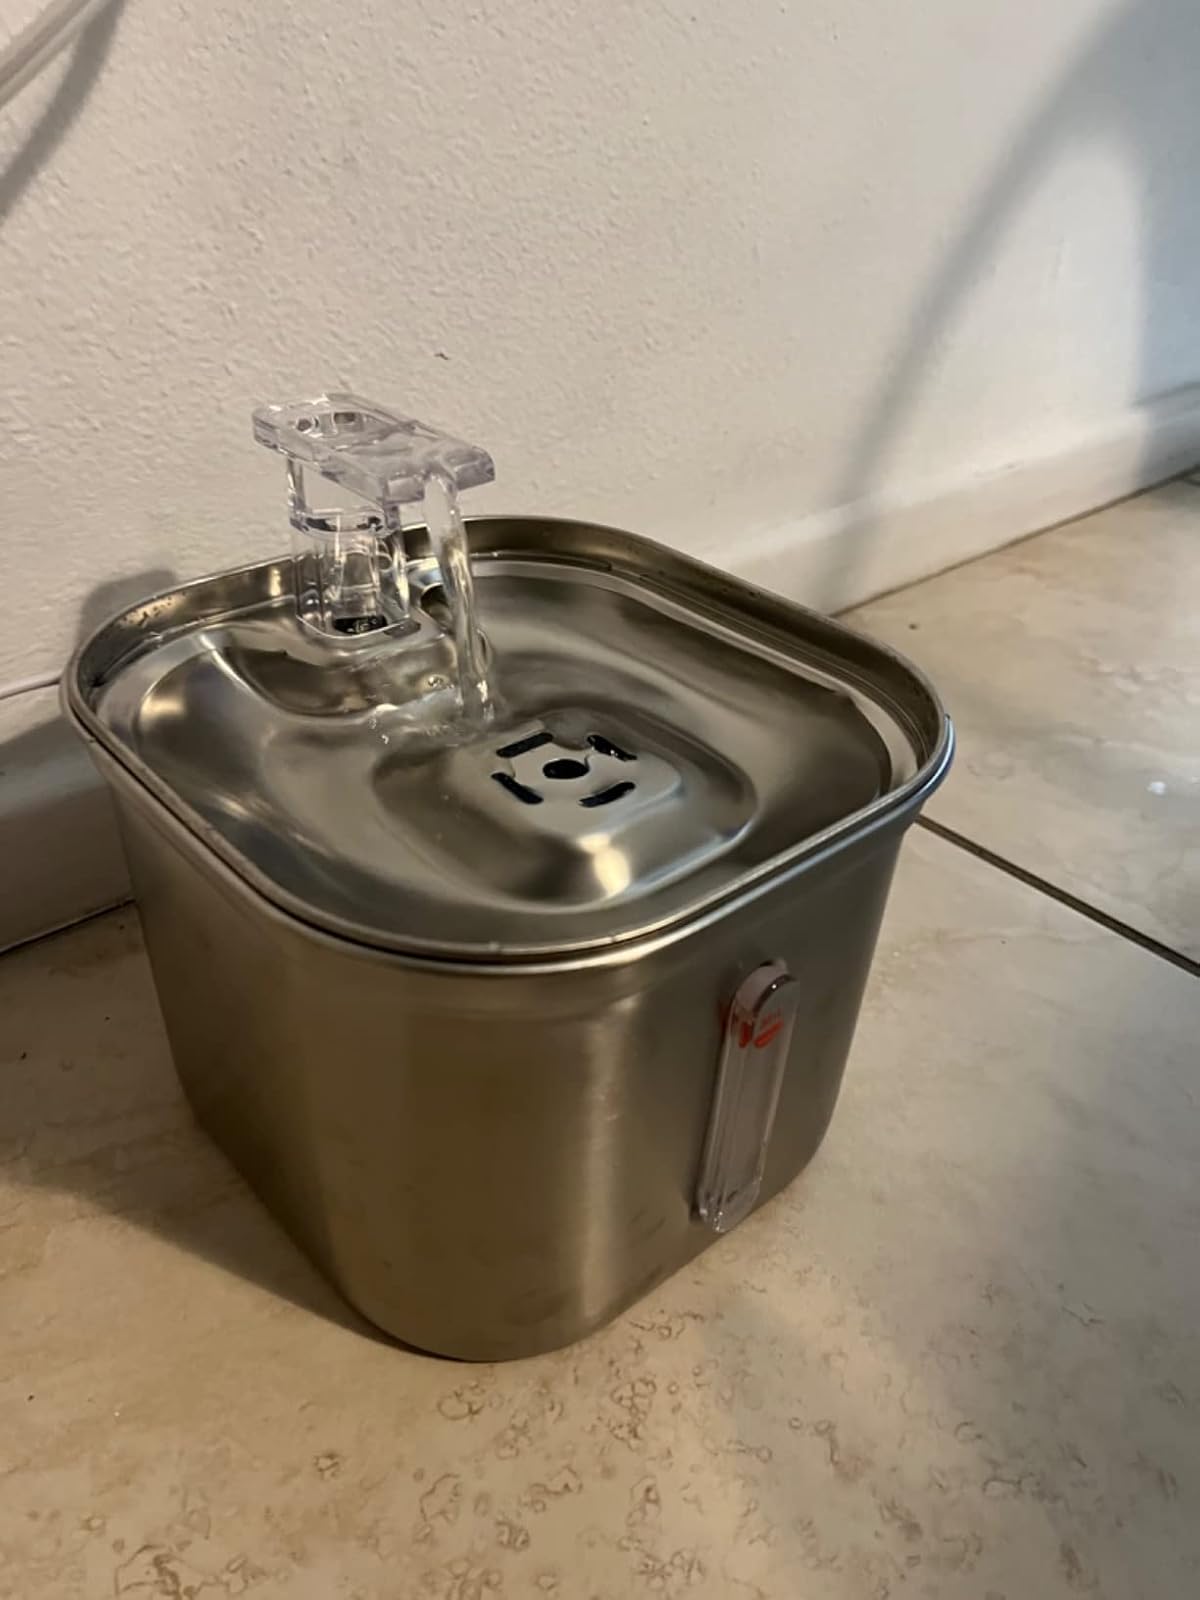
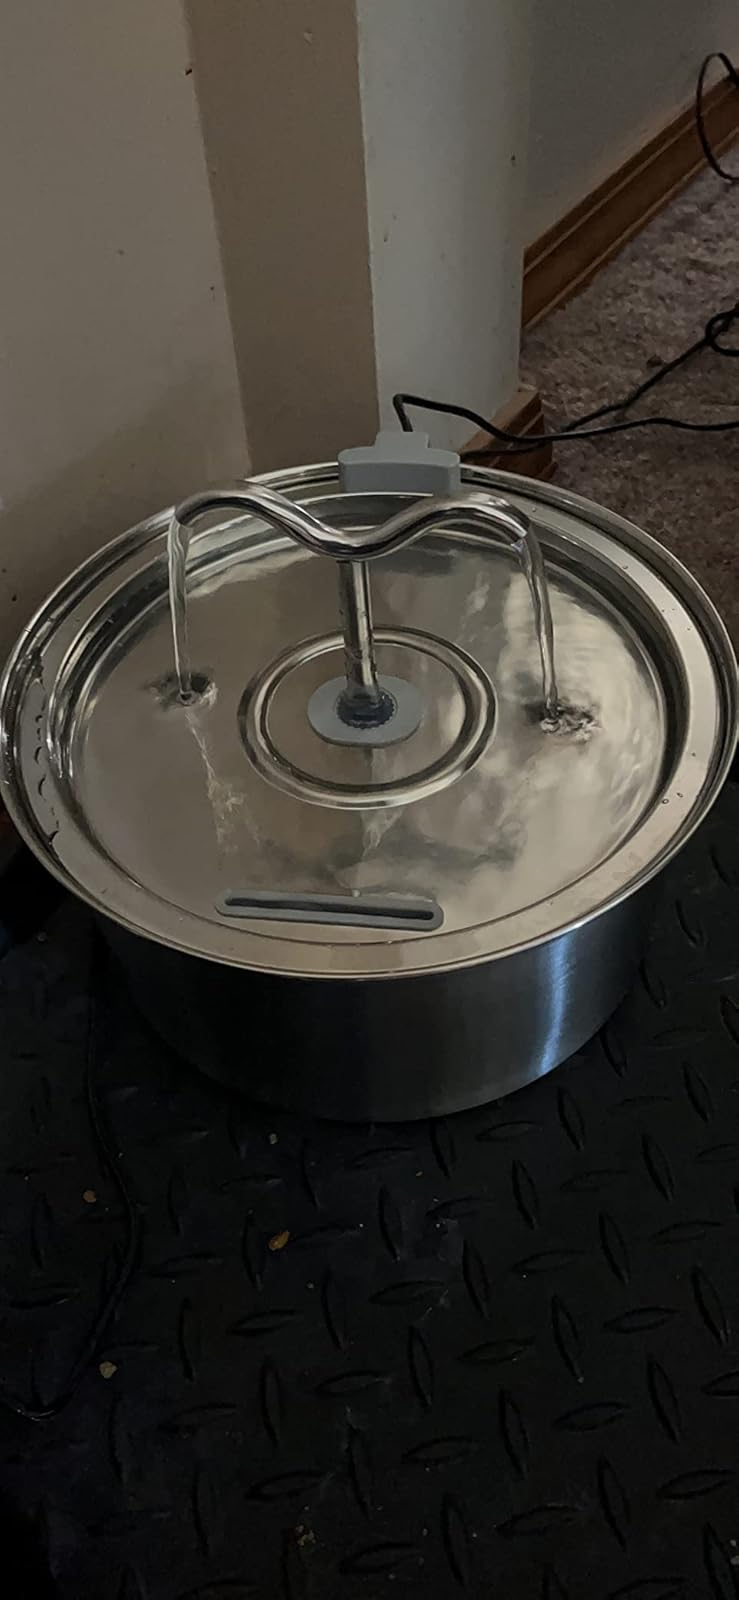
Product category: items_bowl
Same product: no